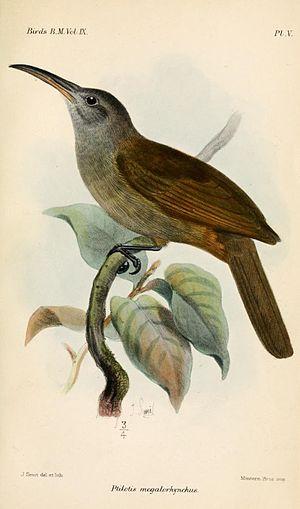
Le Méliphage à long bec est une espèce de passereaux de la famille des Meliphagidae. C'est la seule espèce du genre Melilestes.